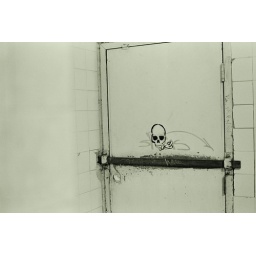
back door behind the mens' restrooms at a bar in Calexico at the Mexican border (Ilford Delta400)